Duchy of Friuli

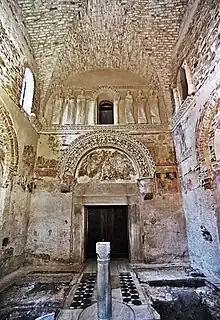
Interior of the "Lombard Tempietto" in Cividale del Friuli

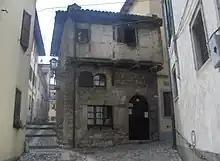
Medieval house in Cividale del Friuli

The Venetian territory around "Forum Iulii", still devastated by the Gothic War, was the first in former Roman Italy to be conquered by the Lombards under their king Alboin in 568. Before continuing on to penetrate Italy further southwards, Alboin left a large garrison at Cividale and placed the government of the district under his nephew and "Marepaphias" (shield-bearer), Gisulf as a "dux", who was allowed to choose the "faras" or noble families with which he wished to settle the land.